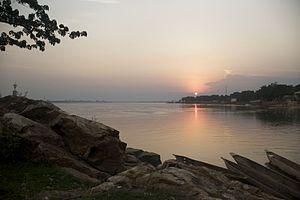
Bangui est la capitale et la plus grande ville de la République centrafricaine. La population de l'agglomération est estimée à environ 1 145 280 habitants, soit le quart de celle du pays, elle s'étend sur les communes limitrophes de Bégoua au nord, Bimbo à l'ouest et Zongo sur la rive sud de l'Oubangui en République démocratique du Congo.